Jack Brooks: Monster Slayer

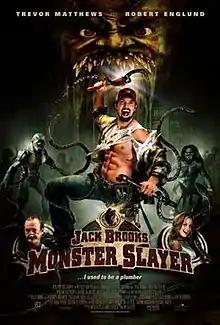
Film poster

Jack Brooks: Monster Slayer is a 2007 Canadian comedy horror monster movie produced by Brookstreet Pictures. The film was directed Jon Knautz and stars Trevor Matthews, Robert Englund and Rachel Skarsten. The film is about a plumber named Jack (Trevor Matthews) whose family gets slaughtered by a demonic beast. While fixing the pipes for Professor Crowley (Robert Englund), the Professor awakens an evil source and eventually transforms his body into a monster. With the evil spreading out of control, Jack harnesses his anger to face the monsters and avenge his family.